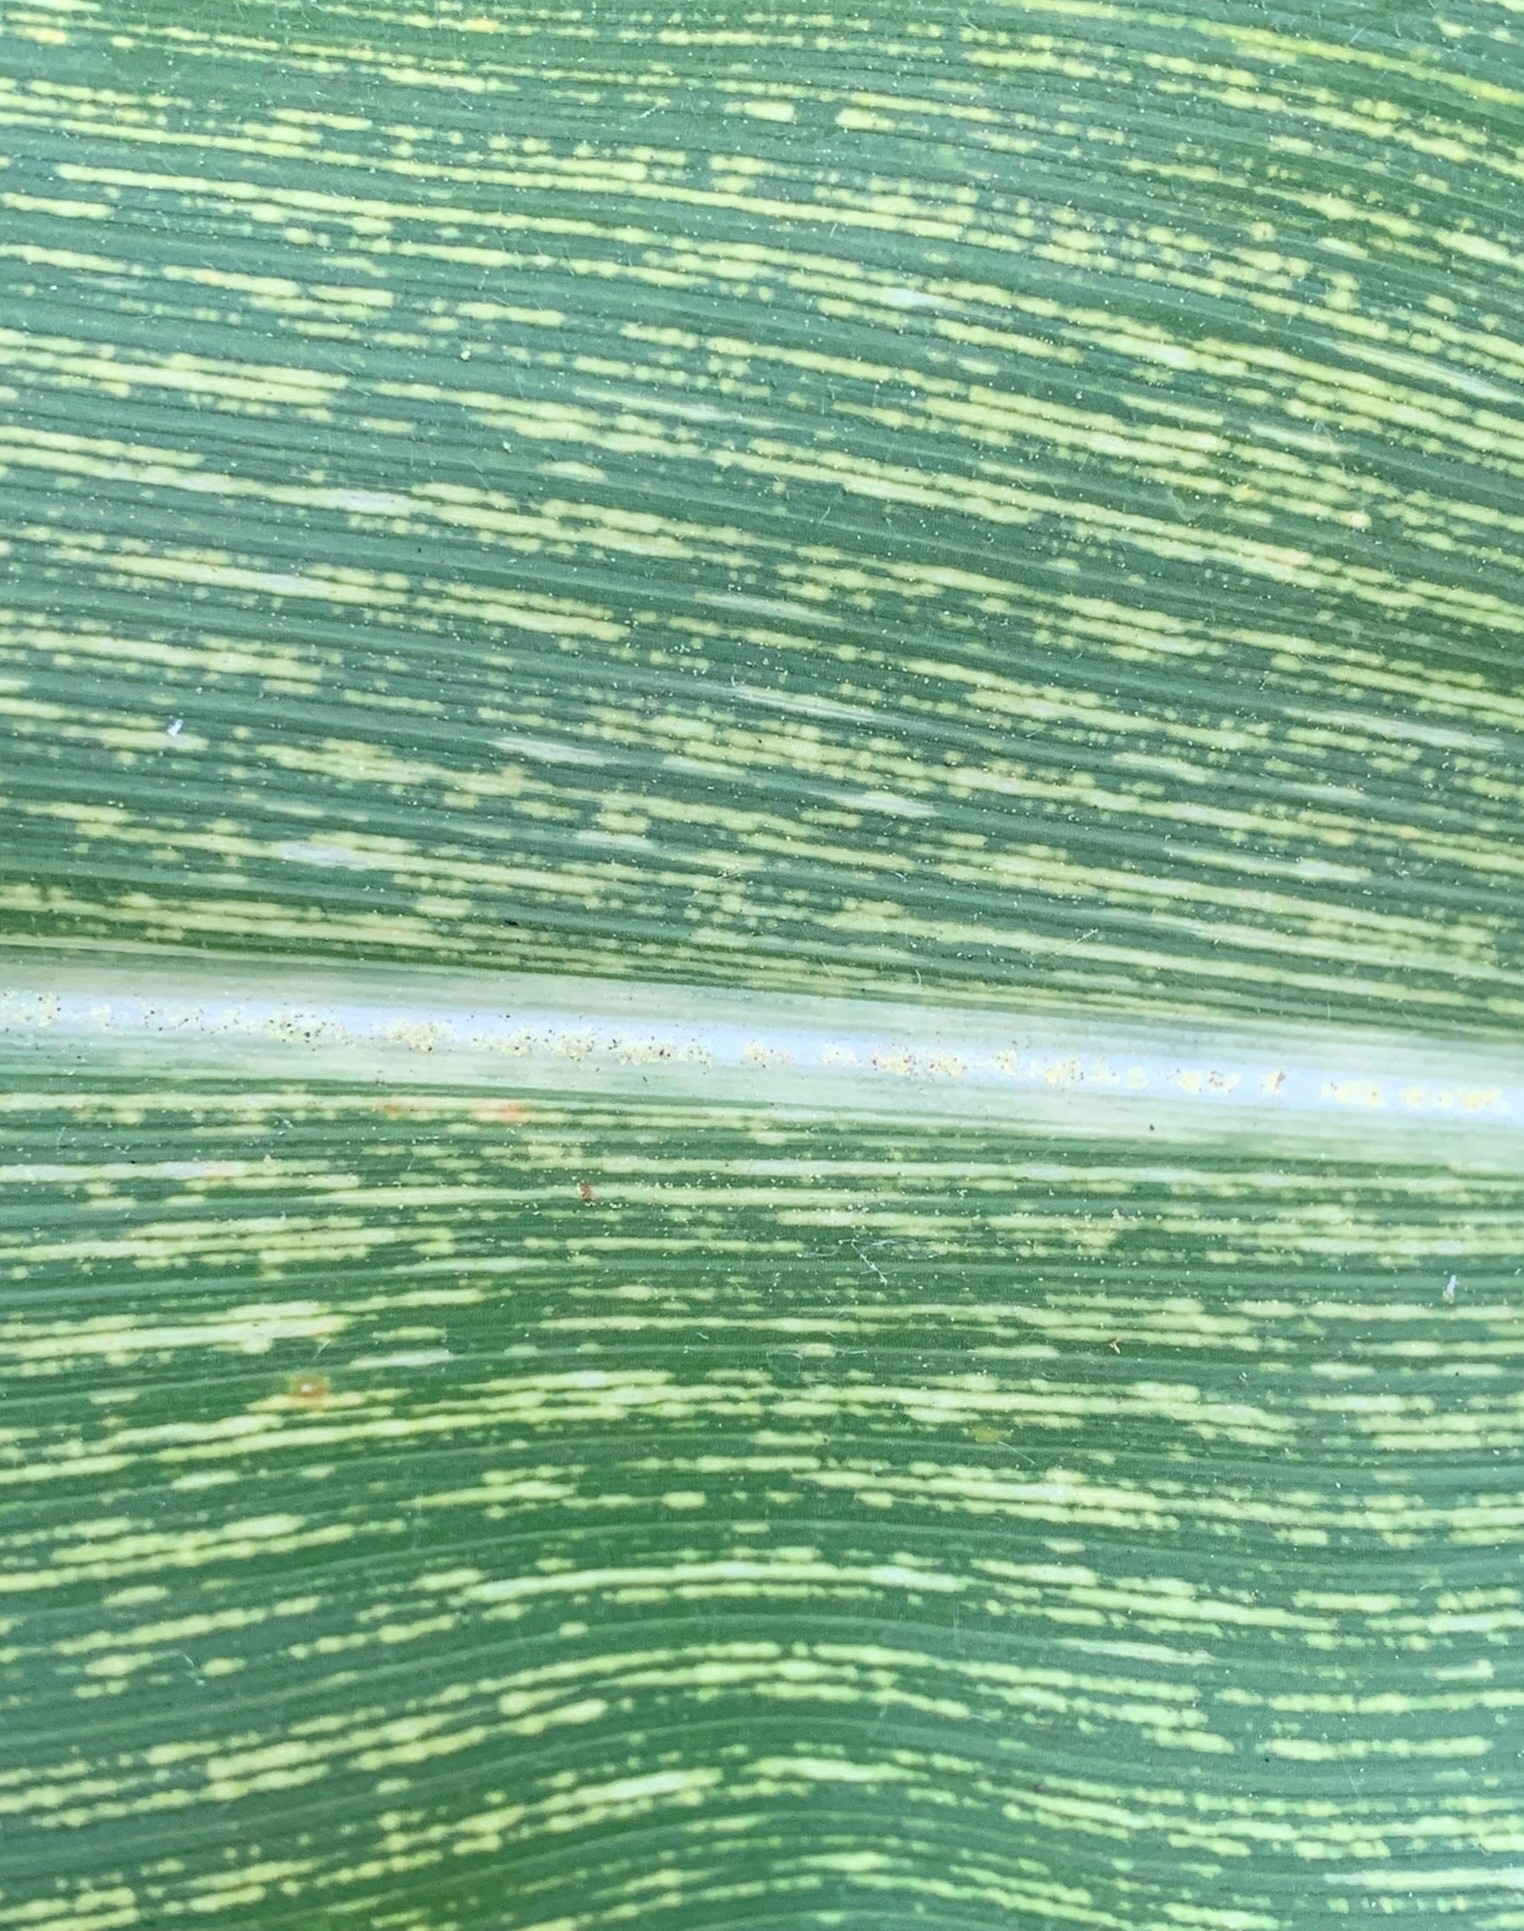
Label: MSV